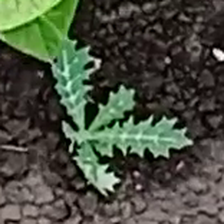
Weed species: Bilayat_(Mexicana_Argemone)